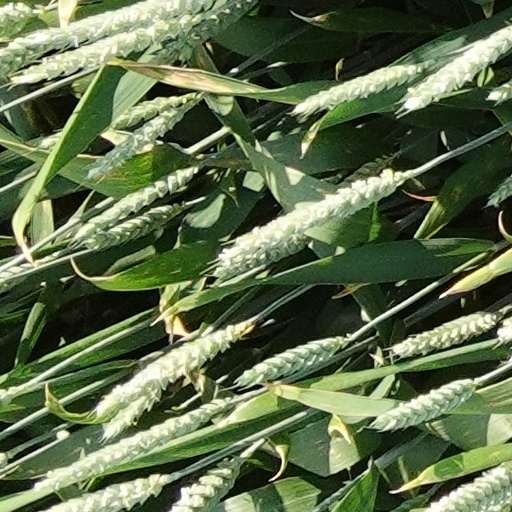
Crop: wheat